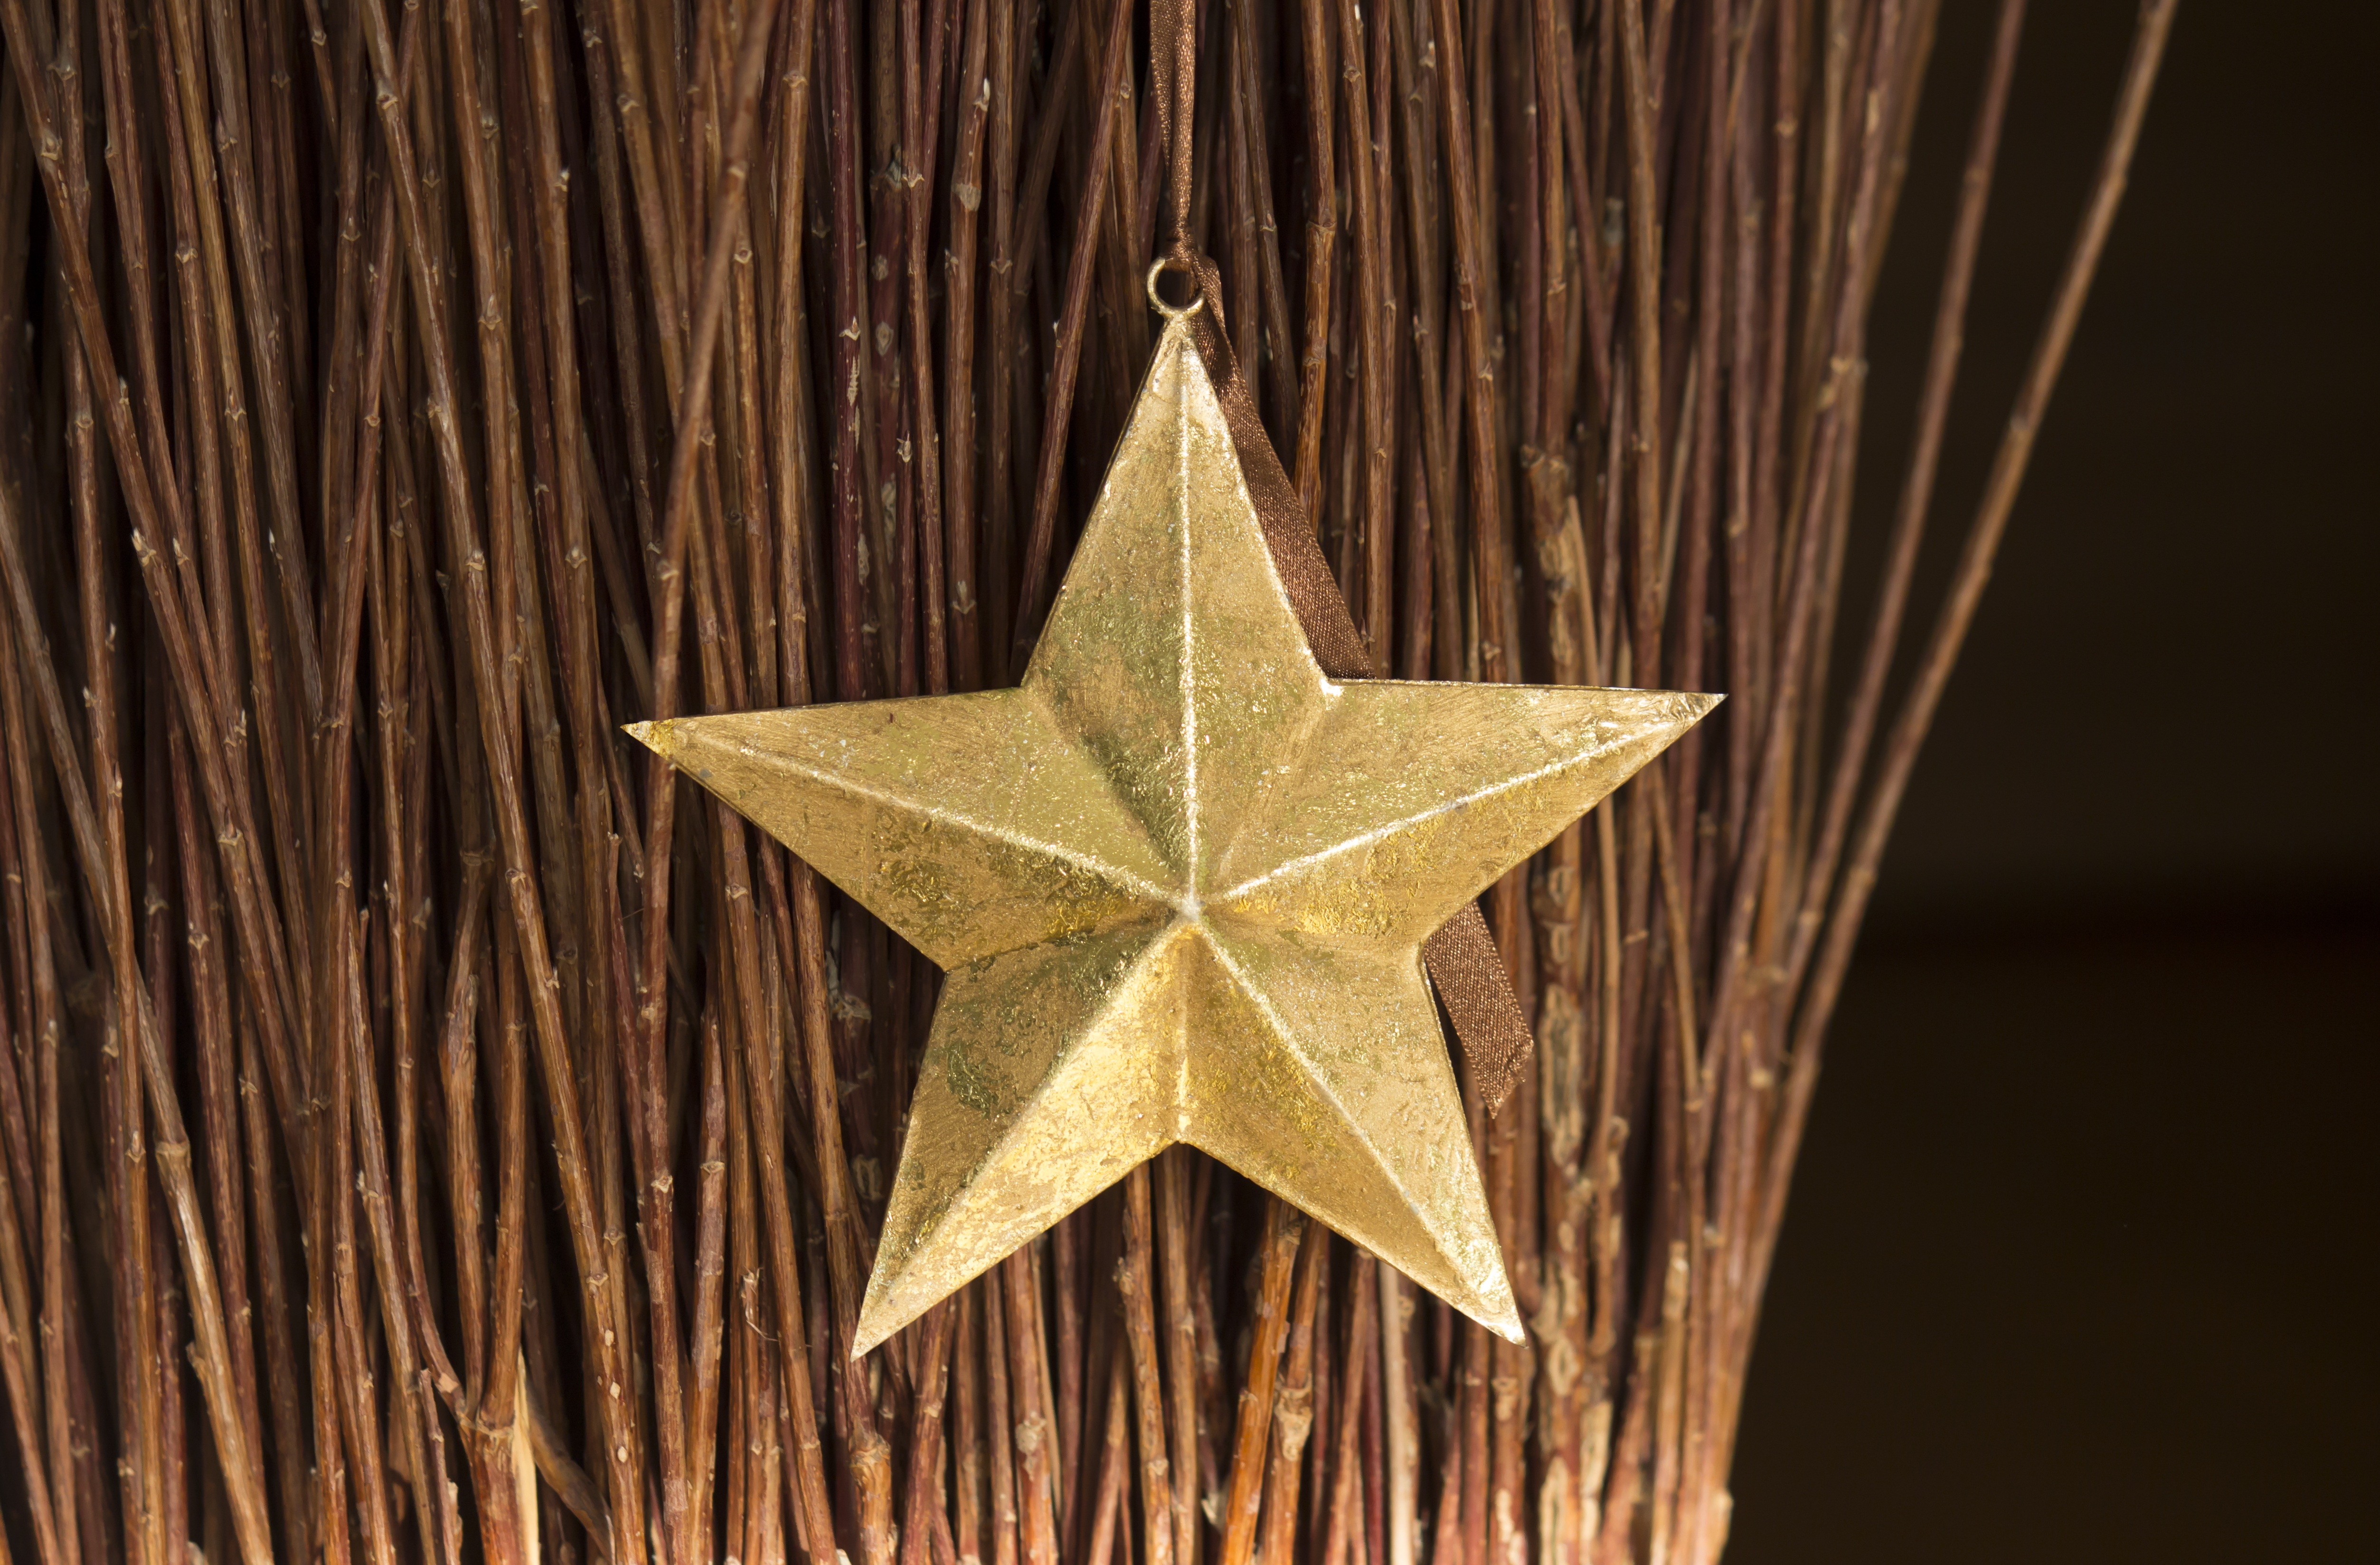
tree, wood, star, leaf, decoration, shine, christmas, maple leaf, gold, symmetry, macro photography, astronomical object